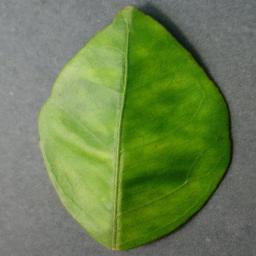
Label: Orange___Haunglongbing_(Citrus_greening)